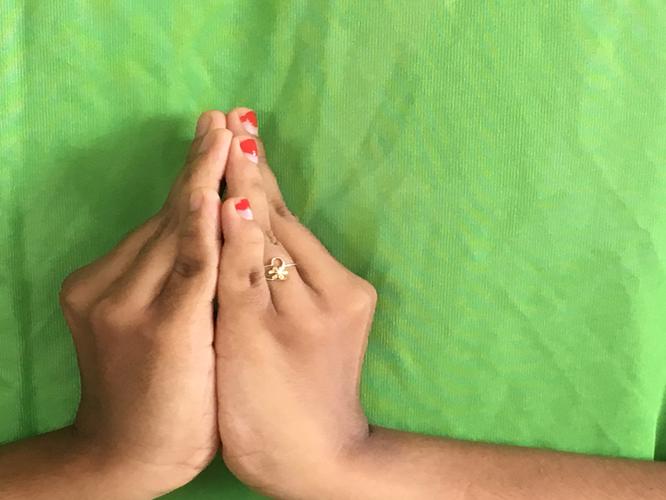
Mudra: Kapotham
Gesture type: double_hand